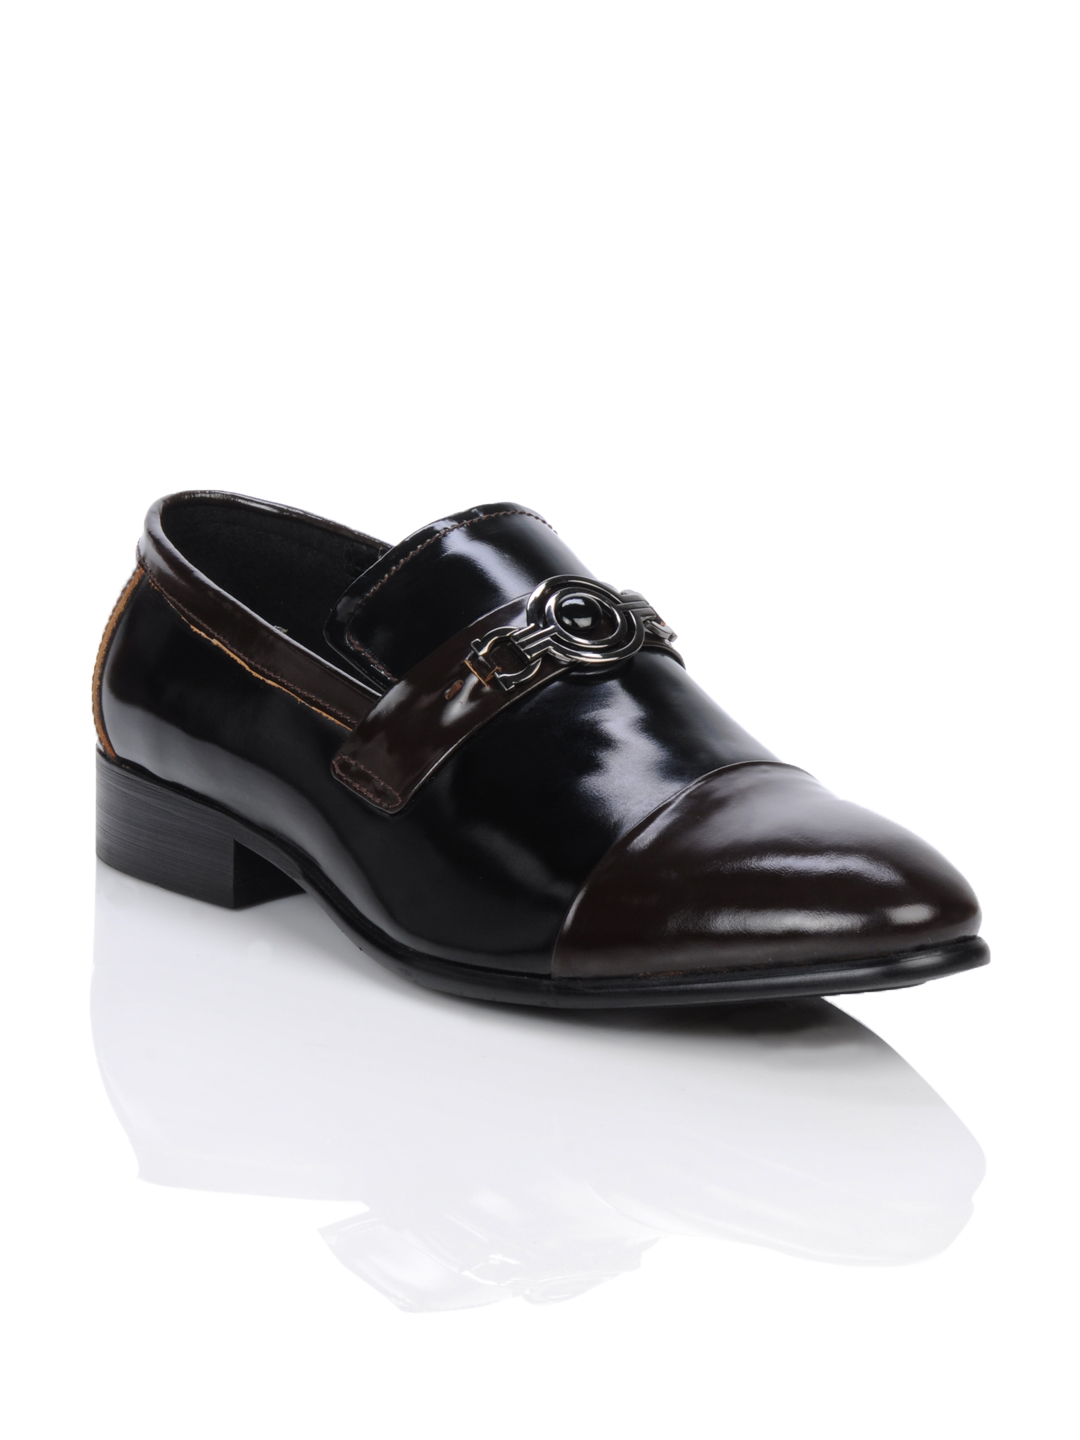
Homme Men Black & Brown Semi Formal Shoes
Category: Footwear / Shoes / Formal Shoes
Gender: Men
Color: Black
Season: Summer 2012
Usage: Formal